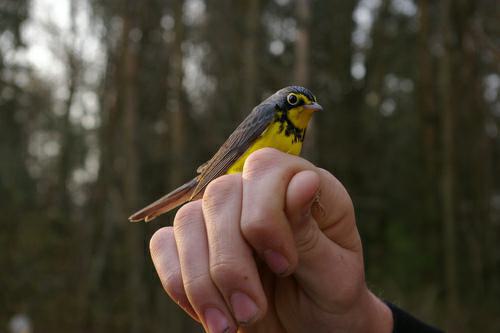
A photo of a canada warbler